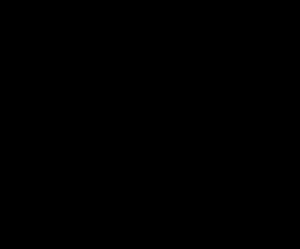
Le Roller Ardennes Pays Rethelois est un club de roller in line hockey français, basé à Rethel et évoluant en Élite. L'équipe porte le nom des Diables Rethelois. Rethel est un club français de référence, remportant régulièrement le championnat de France et le championnat d'Europe.